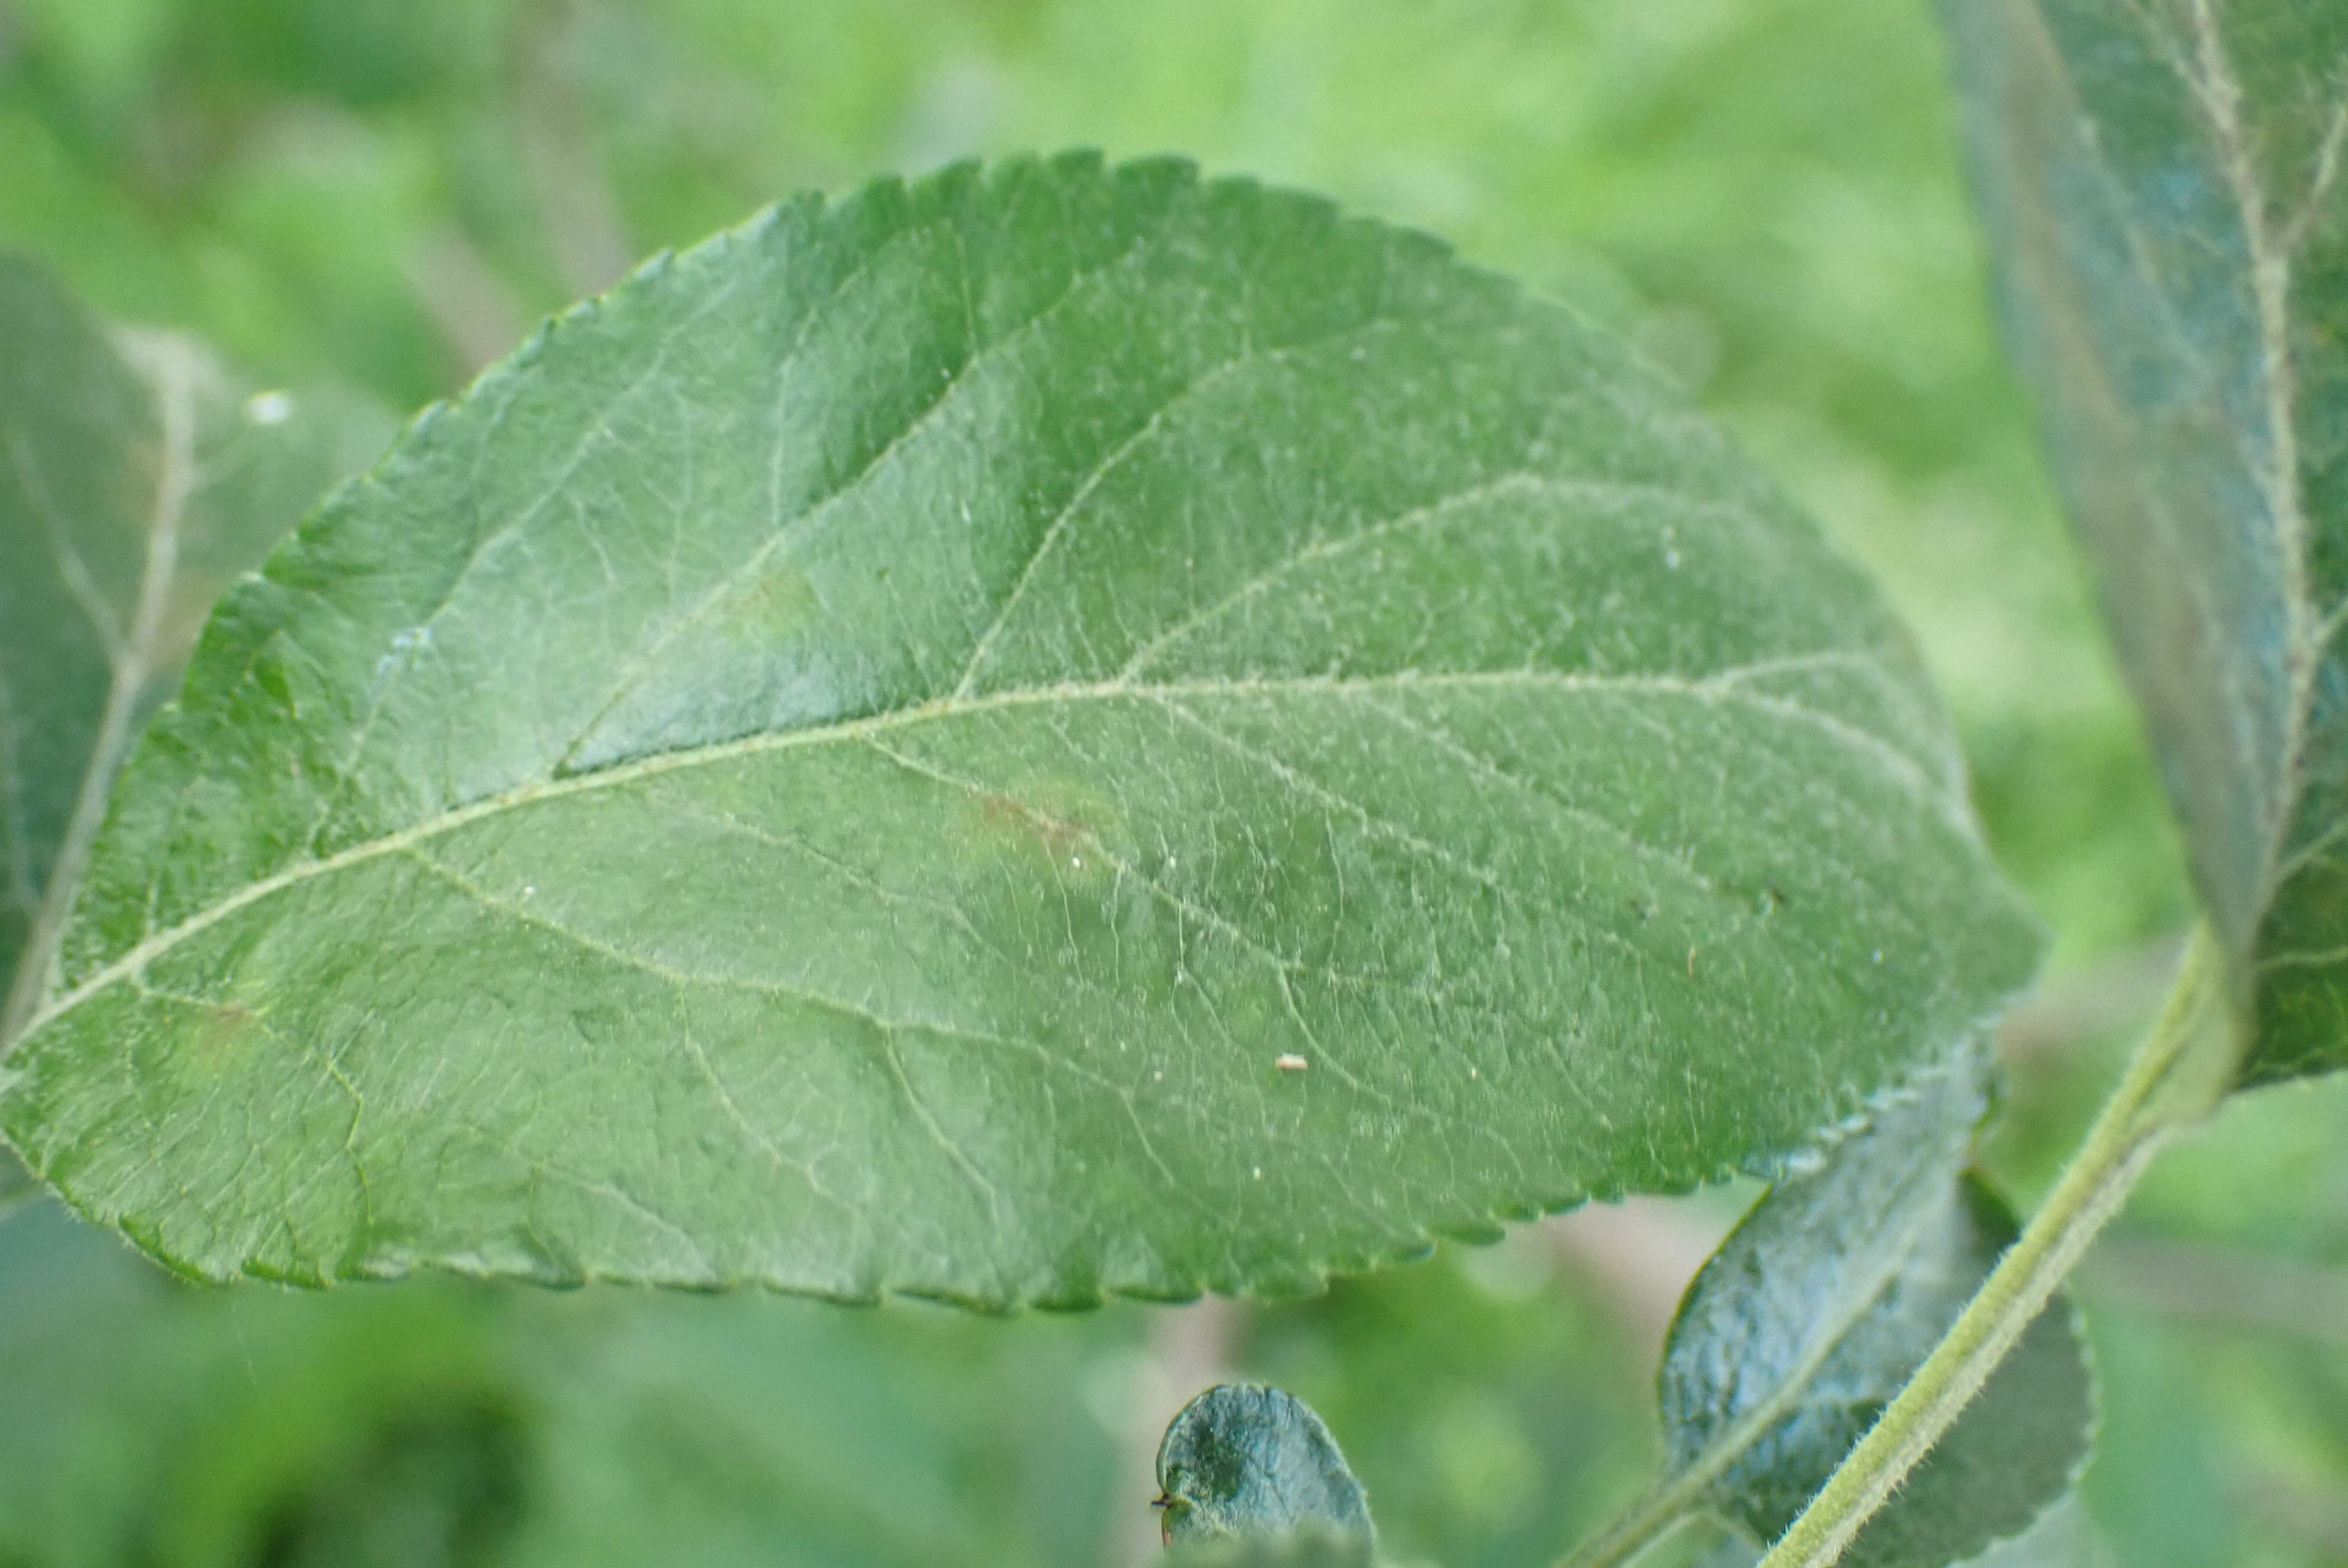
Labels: scab